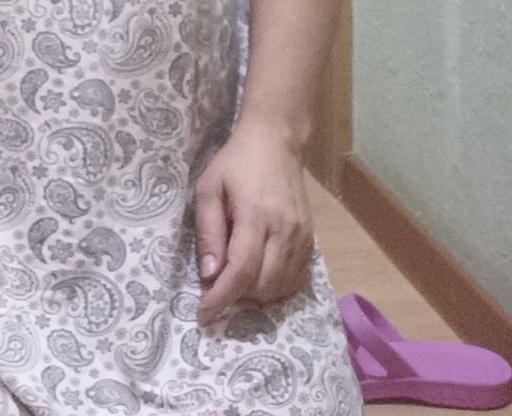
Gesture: no_gesture